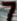
Number: 7